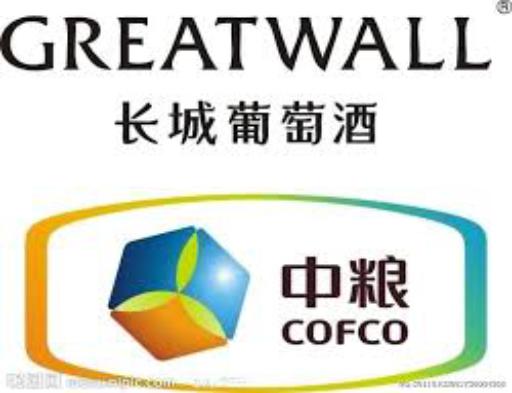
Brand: cofco
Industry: Others